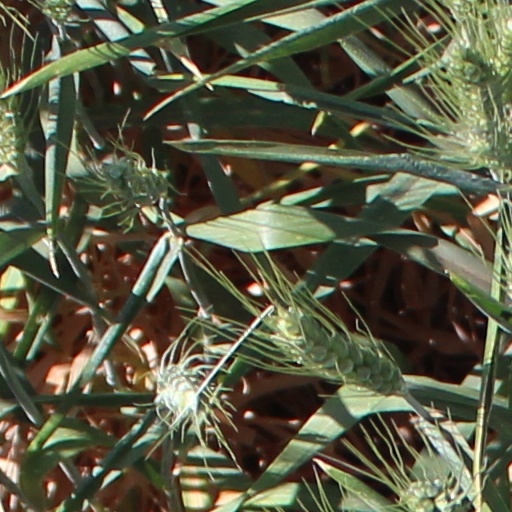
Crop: wheat